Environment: real
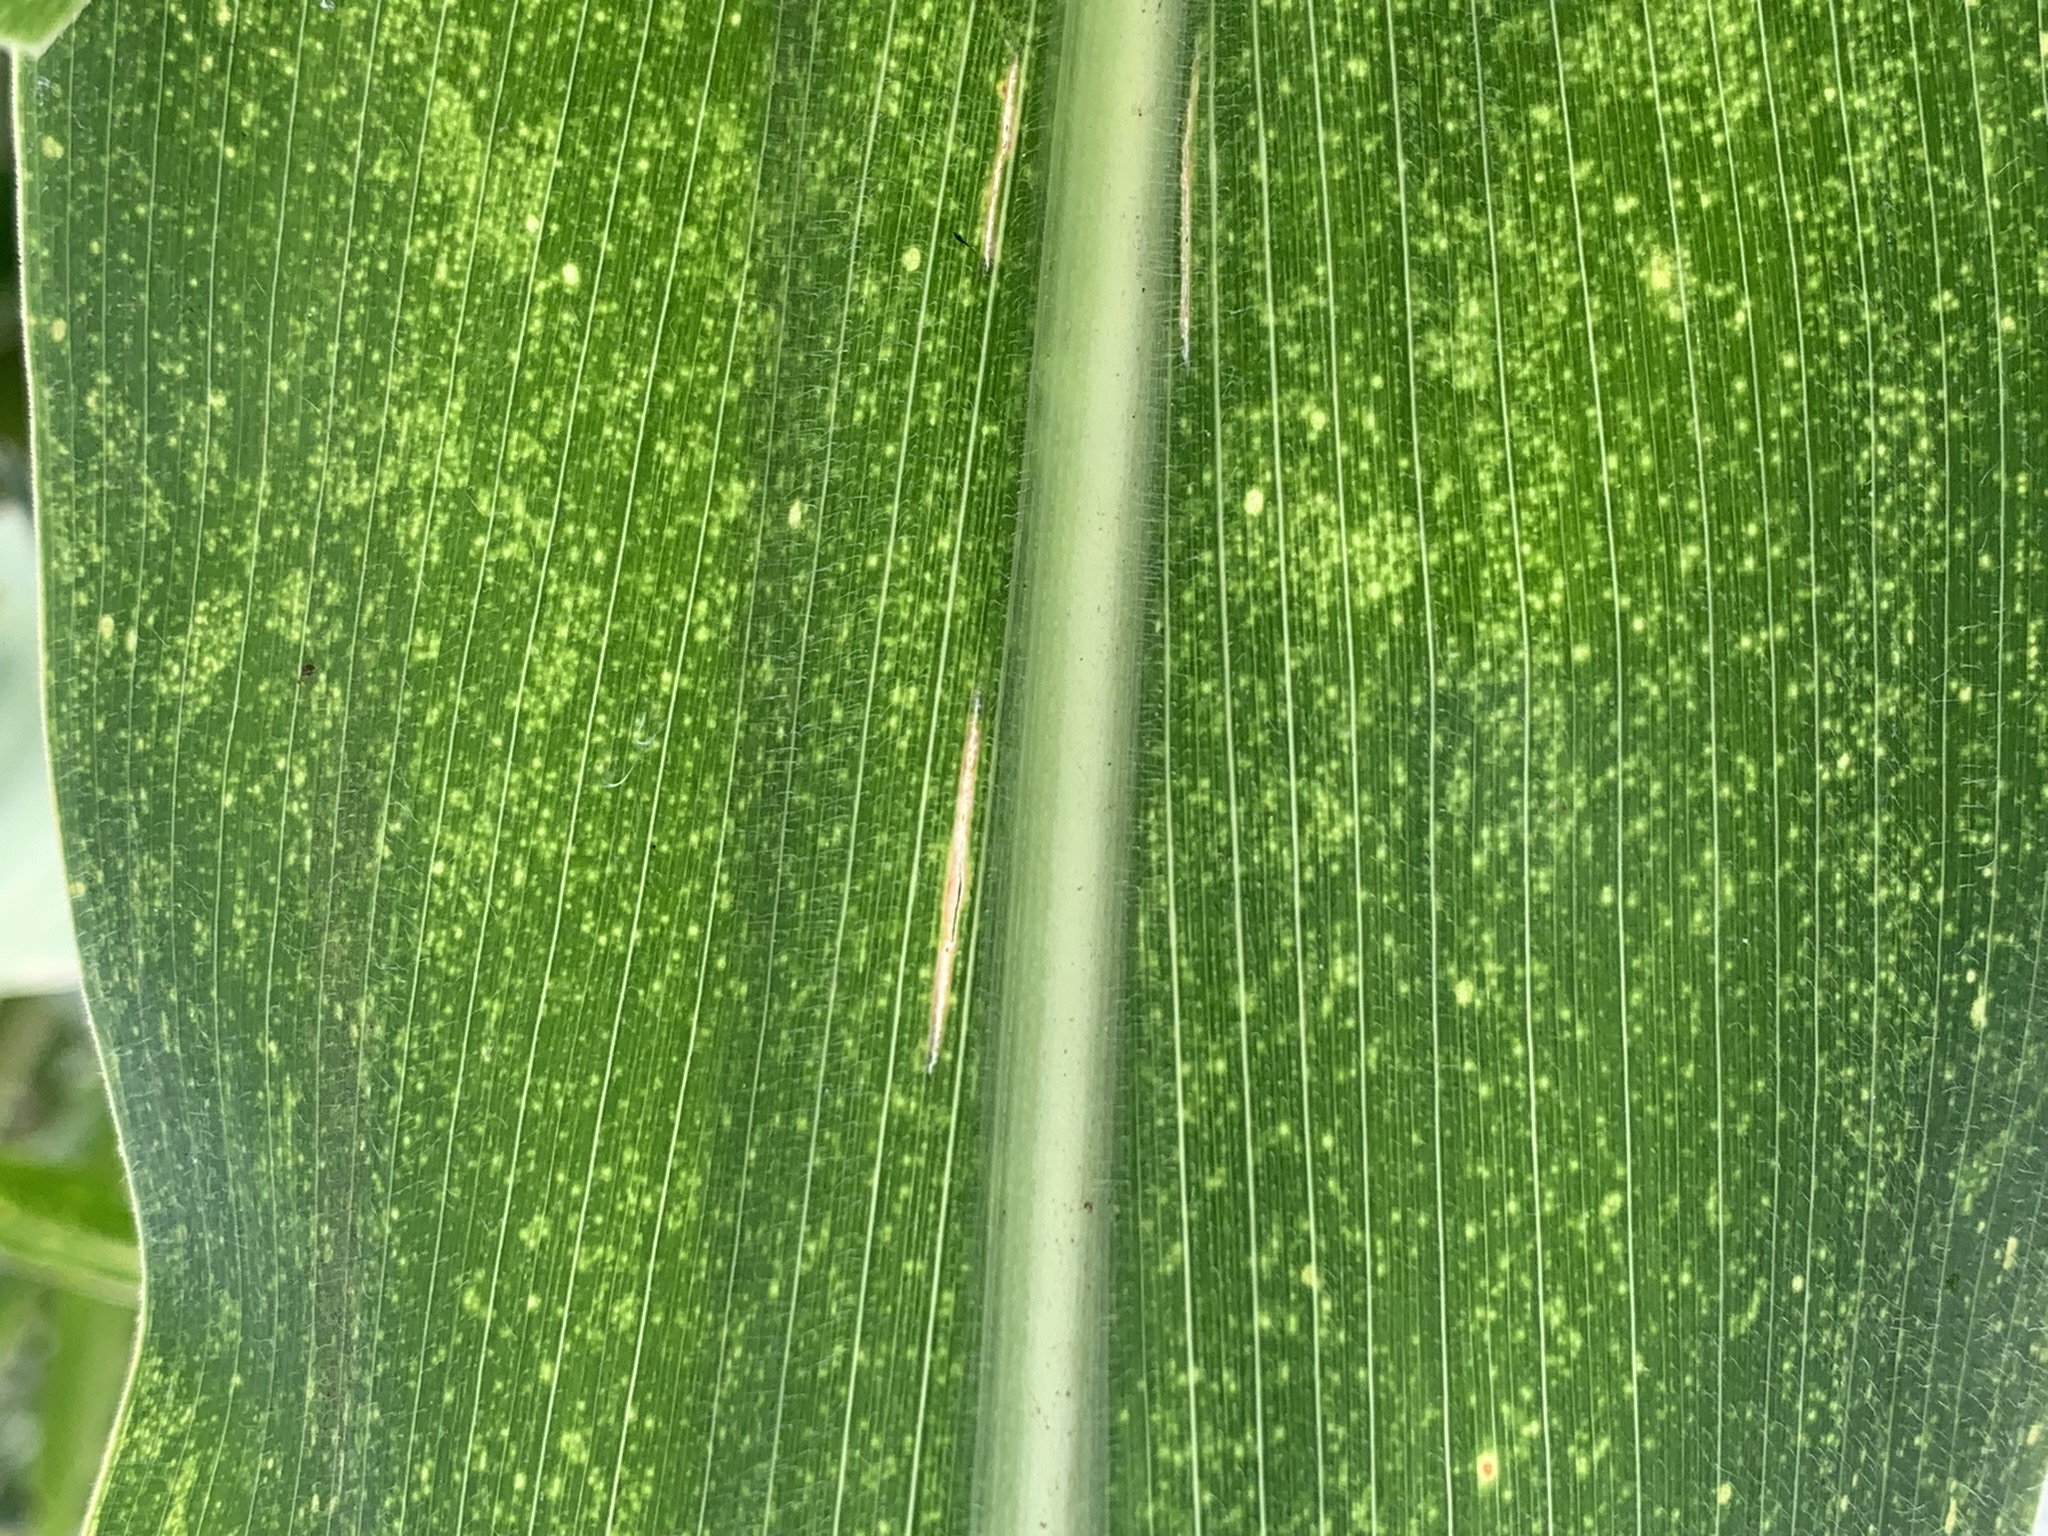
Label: lethal_necrosis